Empress Myeongseong

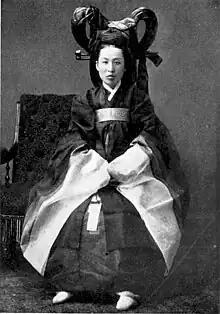
Labelled as "a Lady's maid in Korean emperor's court" but also thought by many to be Myeongseong, c.1900; p.183 The passing of Korea (book)

On 6 January 1897, Gojong changed the queen consort's posthumous name to "Queen Munseong", and altered her funeral location to Hongneung. Officials advised that the name was too similar to King Jeongjo's "Munseong" temple name, therefore on 2 March 1897 Gojong changed the name to "Myeongseong". That name is not to be confused with Queen Myeongseong of the Cheongpung Kim clan, King Hyeonjong's wife.